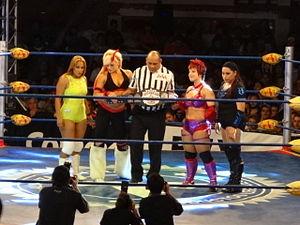
Kira Renee Forster est une catcheuse canadienne connue sous le nom de ring de Taya Valkyrie. Elle travaille actuellement pour Impact ! Wrestling. Avec 377 jours, elle est la championne féminine des Knockout au plus long règne de l'histoire du titre.
Le Campeonato Reina de Reinas de AAA ou championnat de la Reine des Reines de la AAA est un championnat féminin de catch utilisé par la Asistencia Asesoría y Administración.